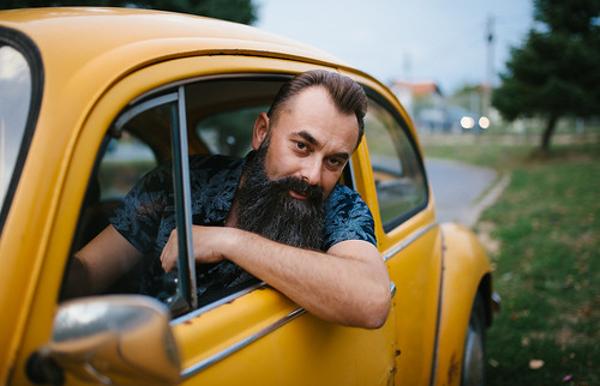
回答: 飛ばした鷹が左腕に戻ってくるのを待ってたら、頭にベーコン巻いた極道つついてて、心の中で「さよなら」と呟く。